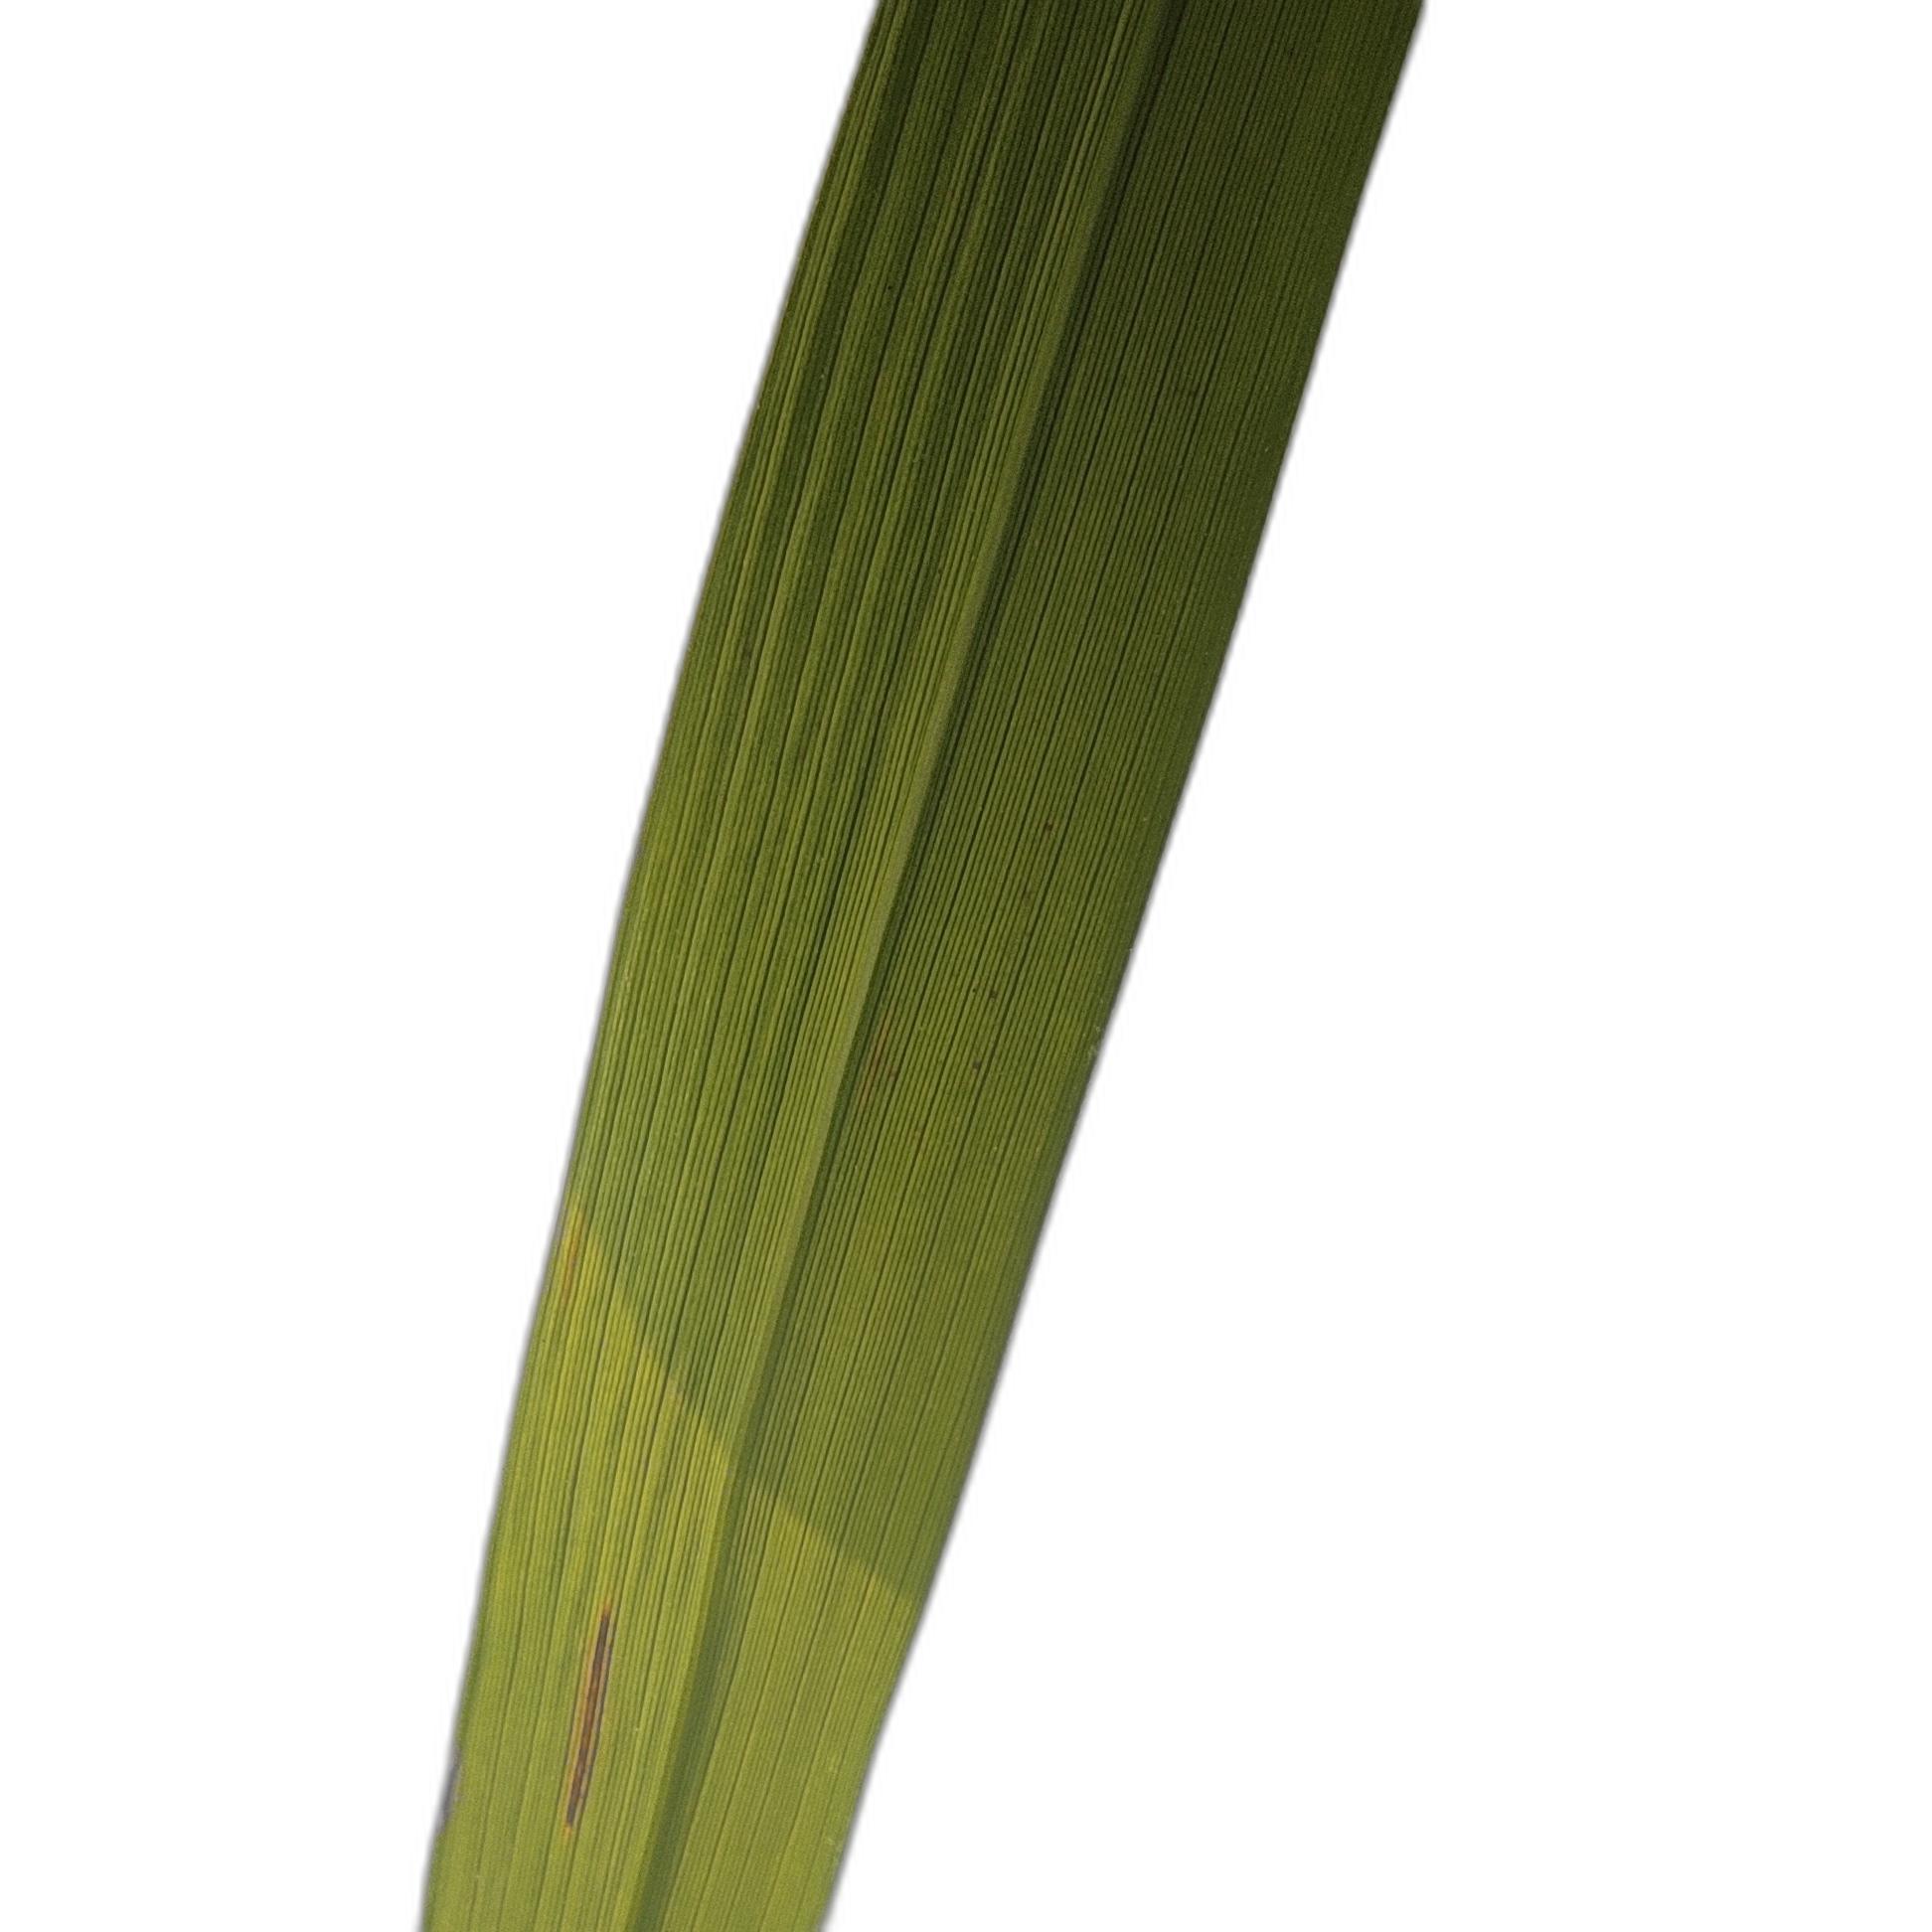
Label: Rice Blast